Nautilus-X

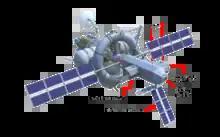
Nautilus-X Main module dimensions

The proposal notionally included a main corridor, a rotating habitable centrifuge, inflatable modules for logistical stores and crew use, solar power arrays, and a reconfigurable thrust structure.